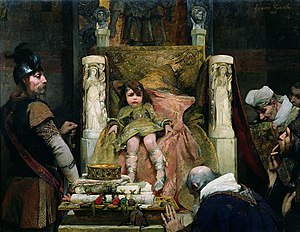
Klodvig 2. / Liv og virke
"""Hyldest til barnekongen Klodvig II"", maleri af Albert Maignan, 1883."
Klodvig II efterfulgte sin fader Dagobert I i 639 som konge i Neustrien og Burgund. Hans broder Sigibert III havde været konge af Austrasien siden 634. Han var indledningsvis under formynderskab af sin moder Nanthild til hun døde lidt over 30 år gammel i 642. Dette dødsfald gjorde, at han faldt under indflydelse af de sekulære magnater, som reducerede den kongelige magt til egen fordel.